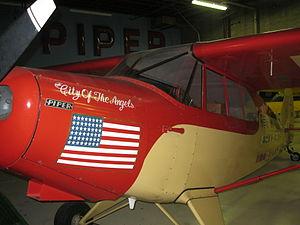
Le Piper PA-12 Super Cruiser était un avion léger de loisirs américain, conçu par Piper Aircraft pendant les années 1940. Monomoteur monoplan à aile haute pouvant embarquer trois personnes, il était équipé d'un train d'atterrissage conventionnel et était une version révisée et améliorée du J-5 Cub Cruiser, du même constructeur. Il fut produit de 1946 à 1948, mais de nombreux exemplaires volent encore de nos jours.